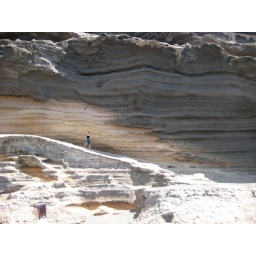
self- dwarfed by majestic and intricate stone surroundings. here i am walking toward the green lagoon.